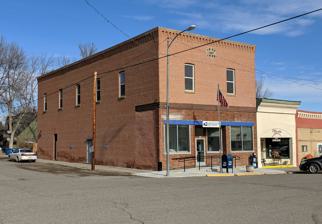
Building: IOOF Hall and Fromberg Co-operative Mercantile Building
Country: United States of America
Year built: 1906
United States historic place IOOF Hall and Fromberg Co-operative Mercantile Building U.S. National Register of Historic Places Show map of Montana Show map of the United States Location 123 W. River St., Fromberg, Montana Coordinates 45°23′31″N 108°54′31″W / 45.39194°N 108.90861°W / 45.39194; -108.90861 Area less than one acre Built 1906 Architect Gibson, John Architectural style Flat roof two-story brick MPS Fromberg MPS NRHP reference No. 92001778 Added to NRHP January 28, 1993 The IOOF Hall and Fromberg Co-operative Mercantile Building was built in 1906 at the west end of downtown Fromberg, Montana .  It was the first brick building in Fromberg and served historically as a department store and as a meeting hall. It was listed on the National Register of Historic Places in 1993. It is a two-story flat-roofed building constructed of brick laid in English bond .  It has parapets and corbeled cornices;  the front parapet has a concrete medallion holding metal figures "IOOF," "1906," and the Odd Fellows emblem. A 1992 review of historic resources in Fromberg commented that "Little is known about the organizational activities of the I.O.O.F in Fromberg", beyond that the I.O.O.F. was the first fraternal organization in Fromberg and that it financed construction of the building in 1906, and then was active for about 20 years. References